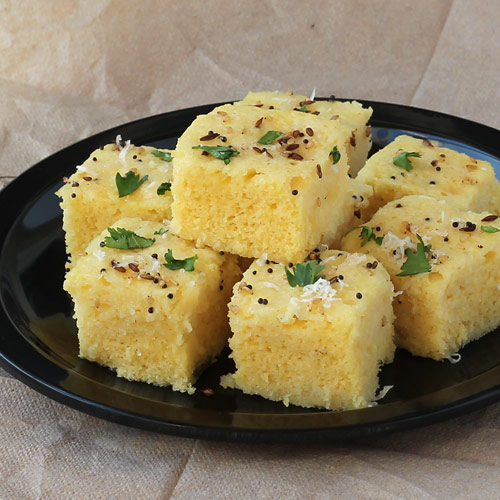
Dish: dhokla